Islamic modernism

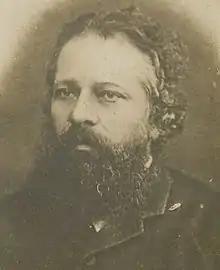
Ottoman intellectual and activist Namık Kemal (d. 1888)

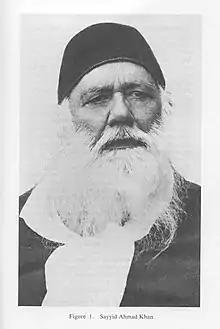
Indian educationist and philosopher Syed Ahmad Khan (1817–1898)

Islamic modernist discourse emerged as an intellectual movement in the second quarter of nineteenth century; during an era of wide-ranging reforms initiated across the Ottoman empire known as the Tanzimat (1839–1876 C.E). The movement sought to harmonise classical Islamic theological concepts with liberal constitutional ideas and advocated the reformulation of religious values in light of drastic social, political and technological changes. Intellectuals like Namık Kemal (1840–1888 C.E.) called for popular sovereignty and "natural rights" of citizens. Major scholarly figures of this movement included the Grand Imam of al-Azhar Hassan al-Attar (d. 1835), Ottoman Vizier Mehmed Emin Âli Pasha (d. 1871), South Asian philosopher Sayyid Ahmad Khan (d. 1898), and Jamal al-Din Afghani (d. 1897). Inspired by their understanding of classical Islamic thought, these rationalist scholars regarded Islam as a religion compatible with Western philosophy and modern science.